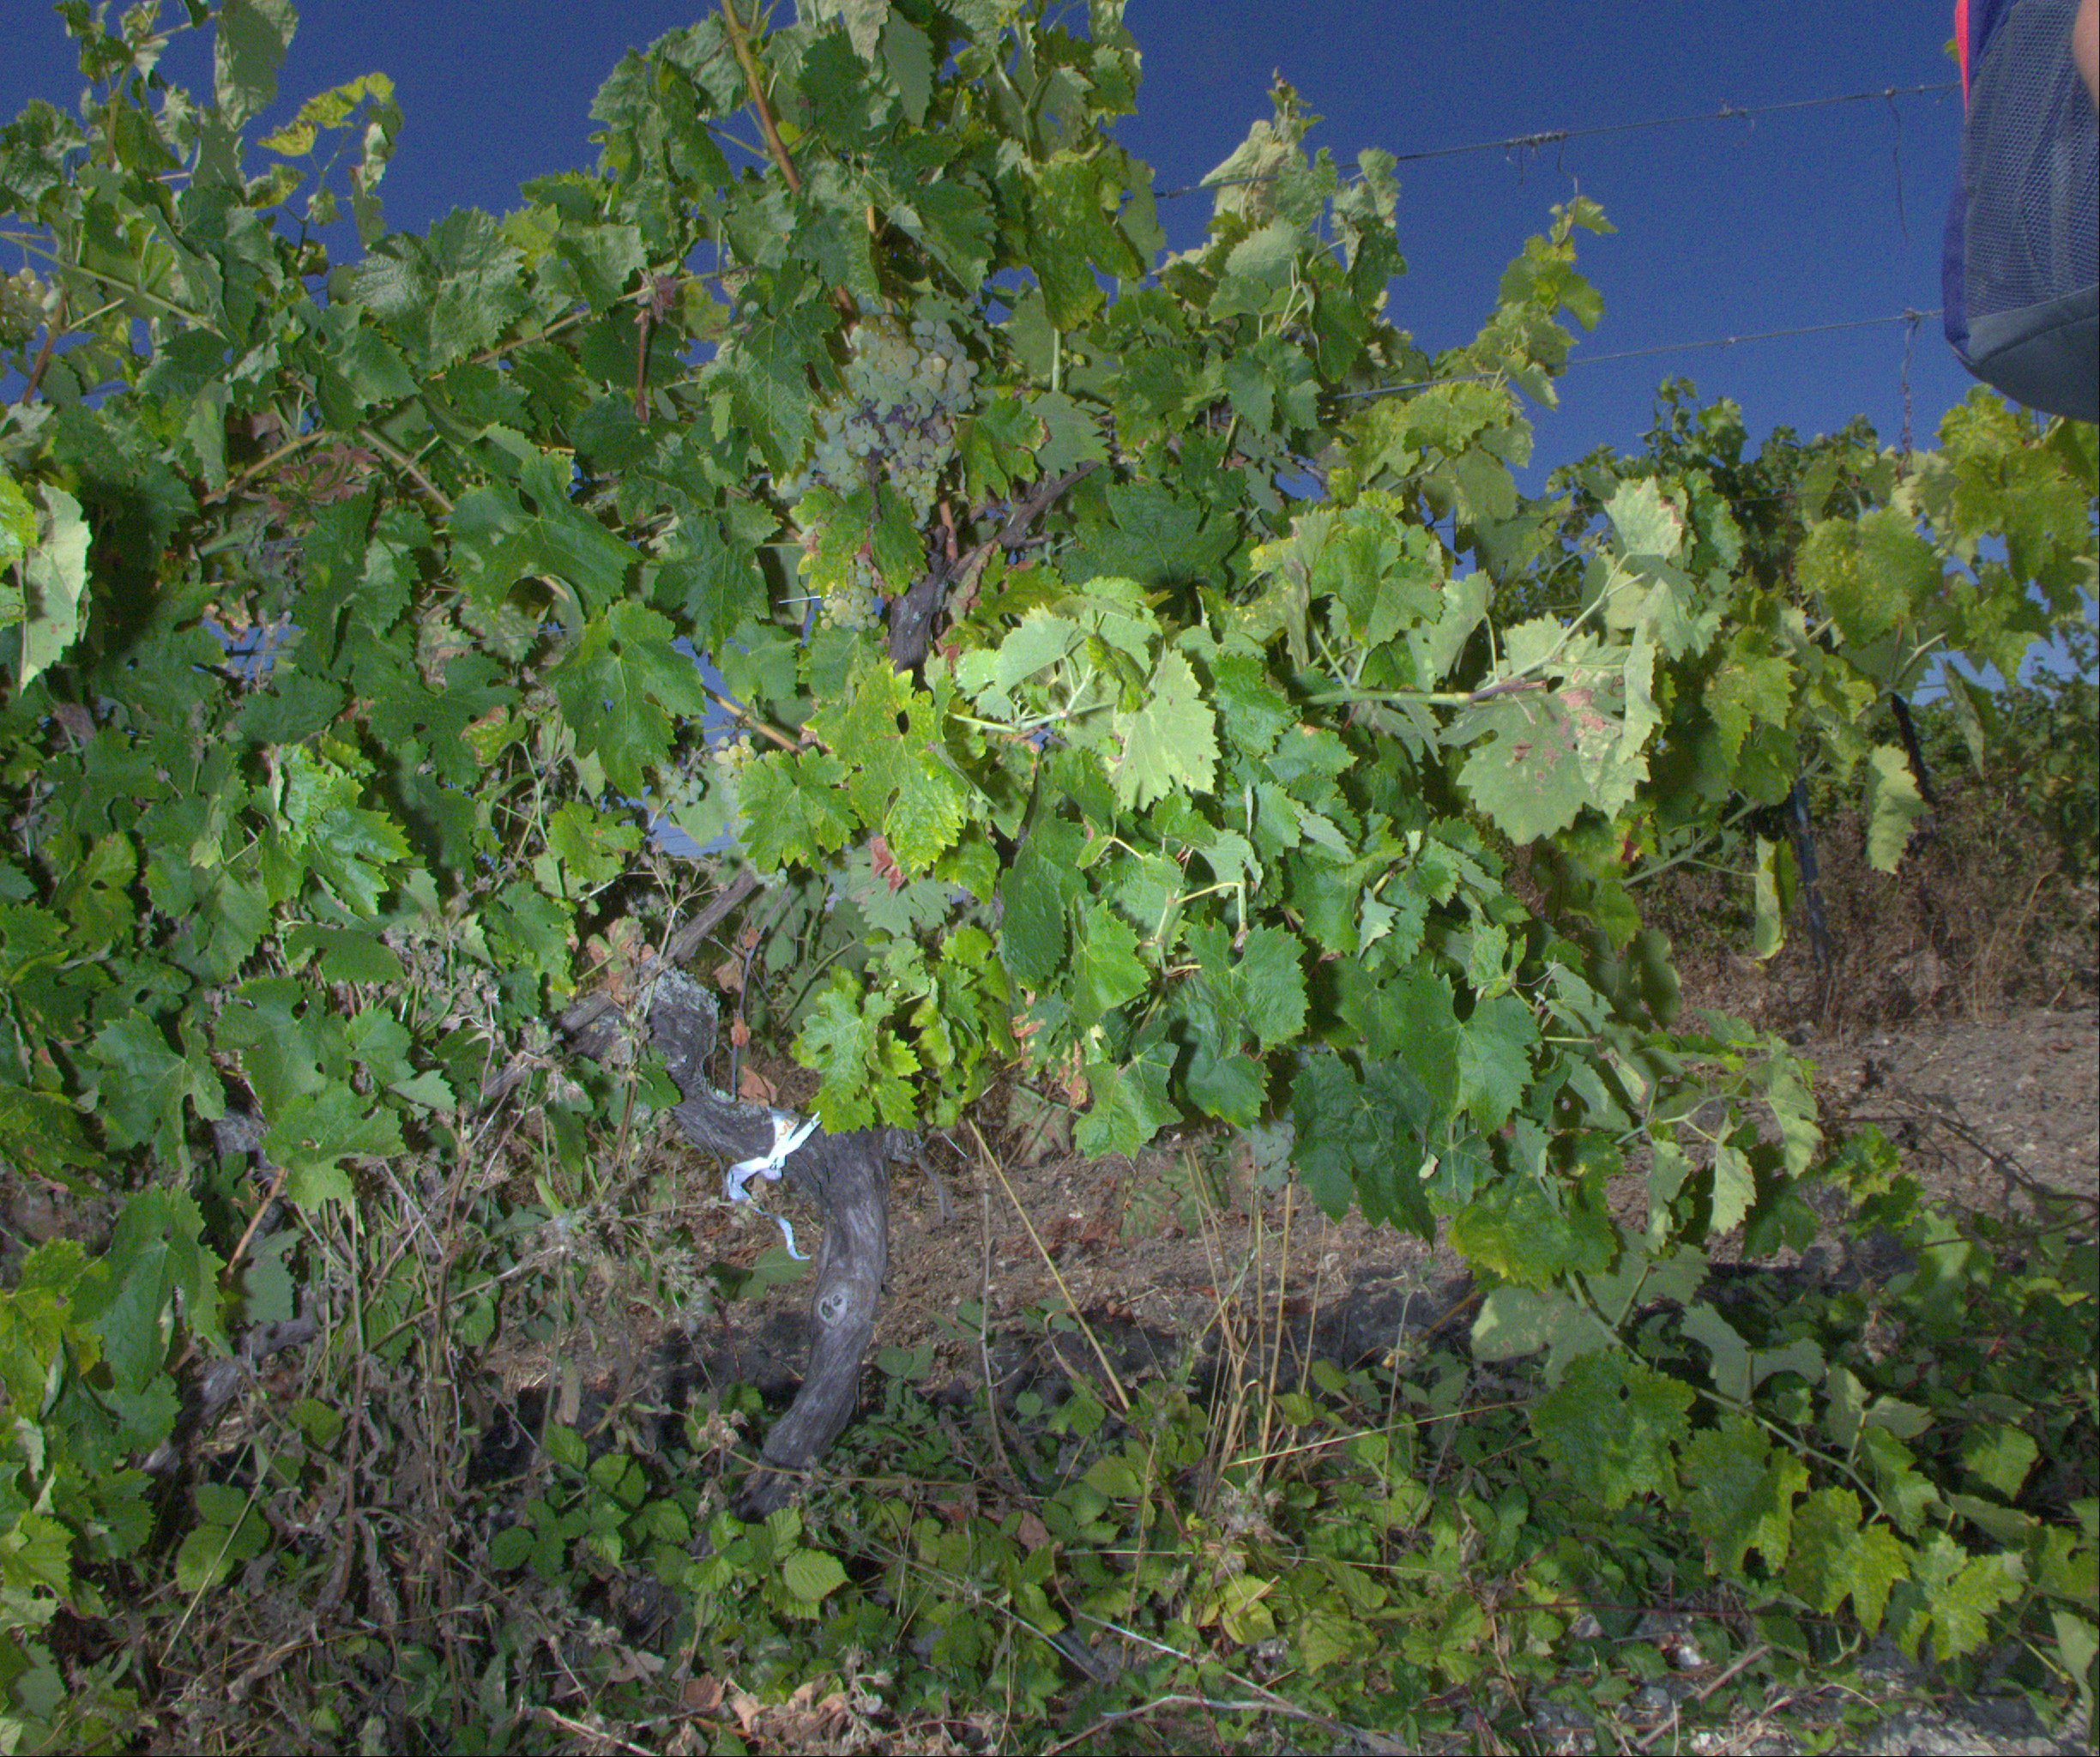
Grape variety: ugni-blanc
Disease: Flavescence dorée (fd)